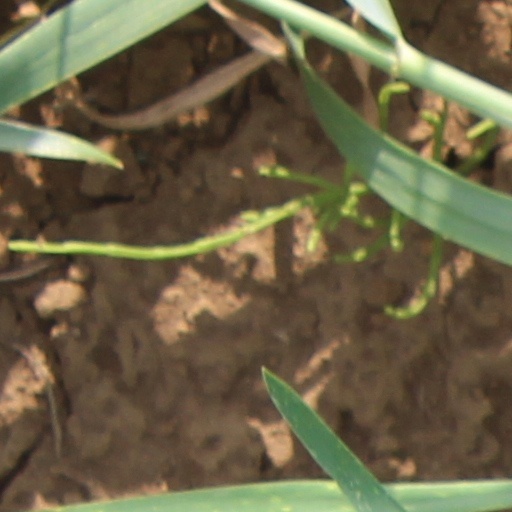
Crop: wheat